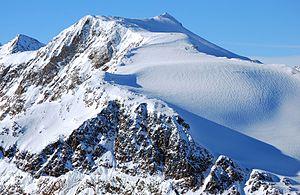
Le Wilder Freiger est une montagne qui s’élève à 3 418 m d’altitude dans les Alpes de Stubai, sur la frontière entre l'Autriche et l'Italie.